Rodriguez-Avero-Sanchez House

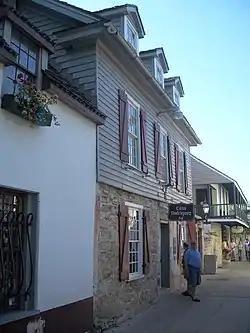

The Rodriguez-Avero-Sanchez House is a historic home in St. Augustine, Florida. It is located at 52 St. George Street. It was built in 1762. On April 16, 1971, it was added to the U.S. National Register of Historic Places.